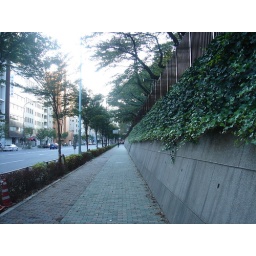
street by my house